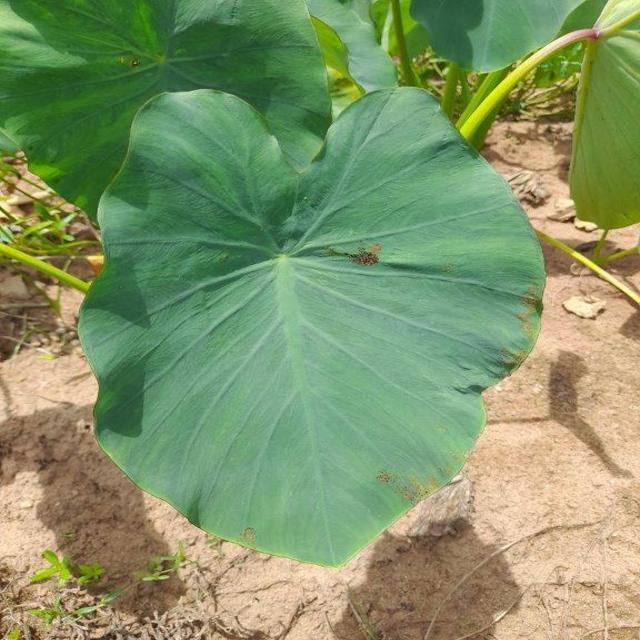
Label: Healthy